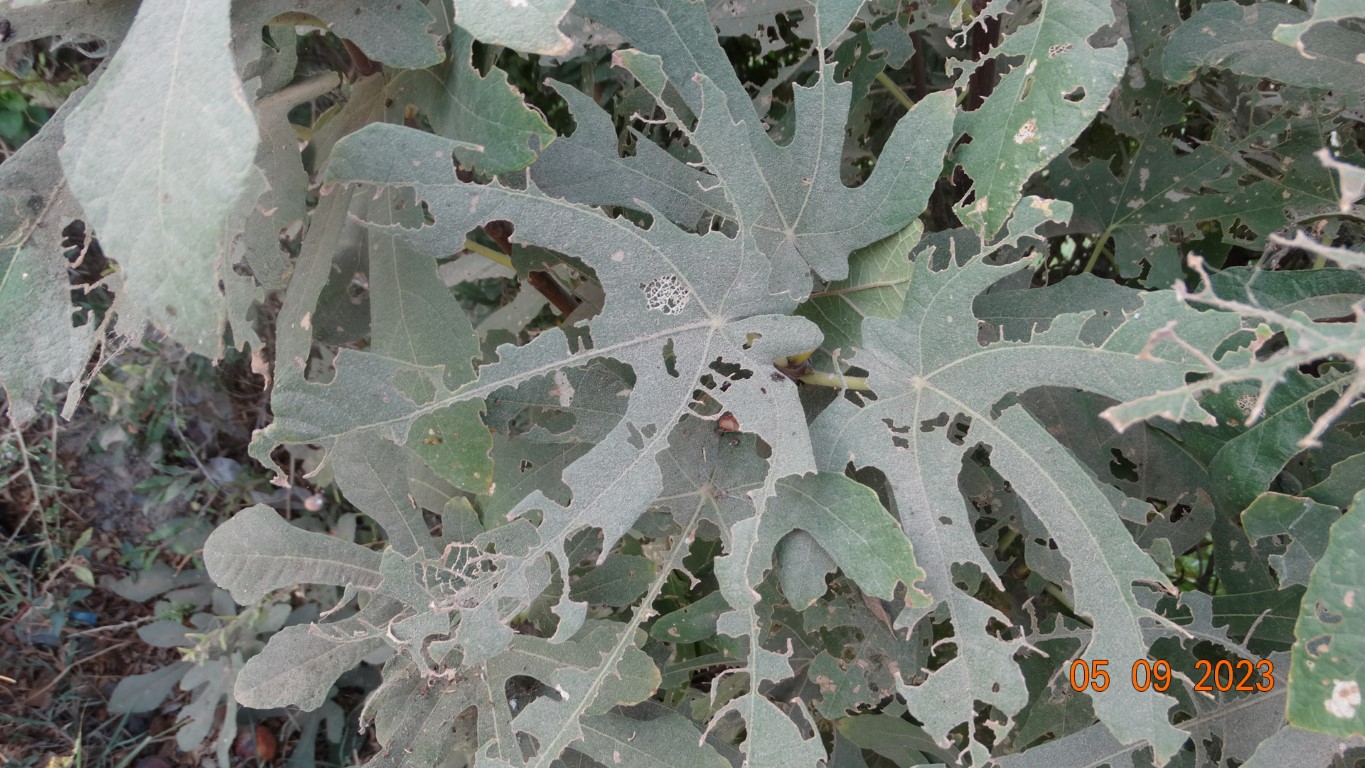
Label: infected